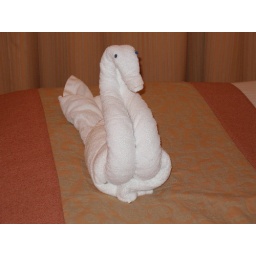
Each night of the cruise, there was a towel animal on our bed in the evening.